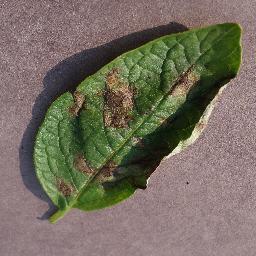
Label: Potato___Late_blight